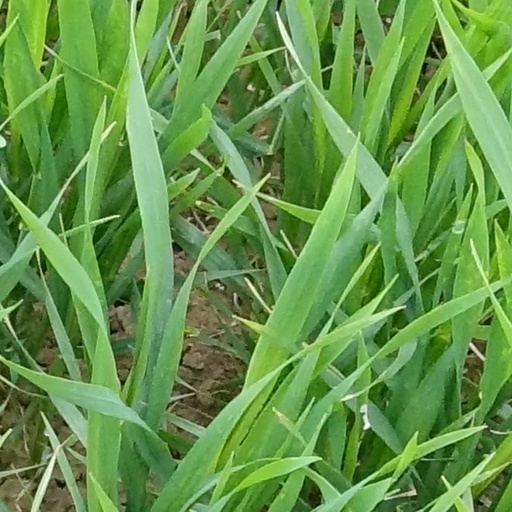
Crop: wheat